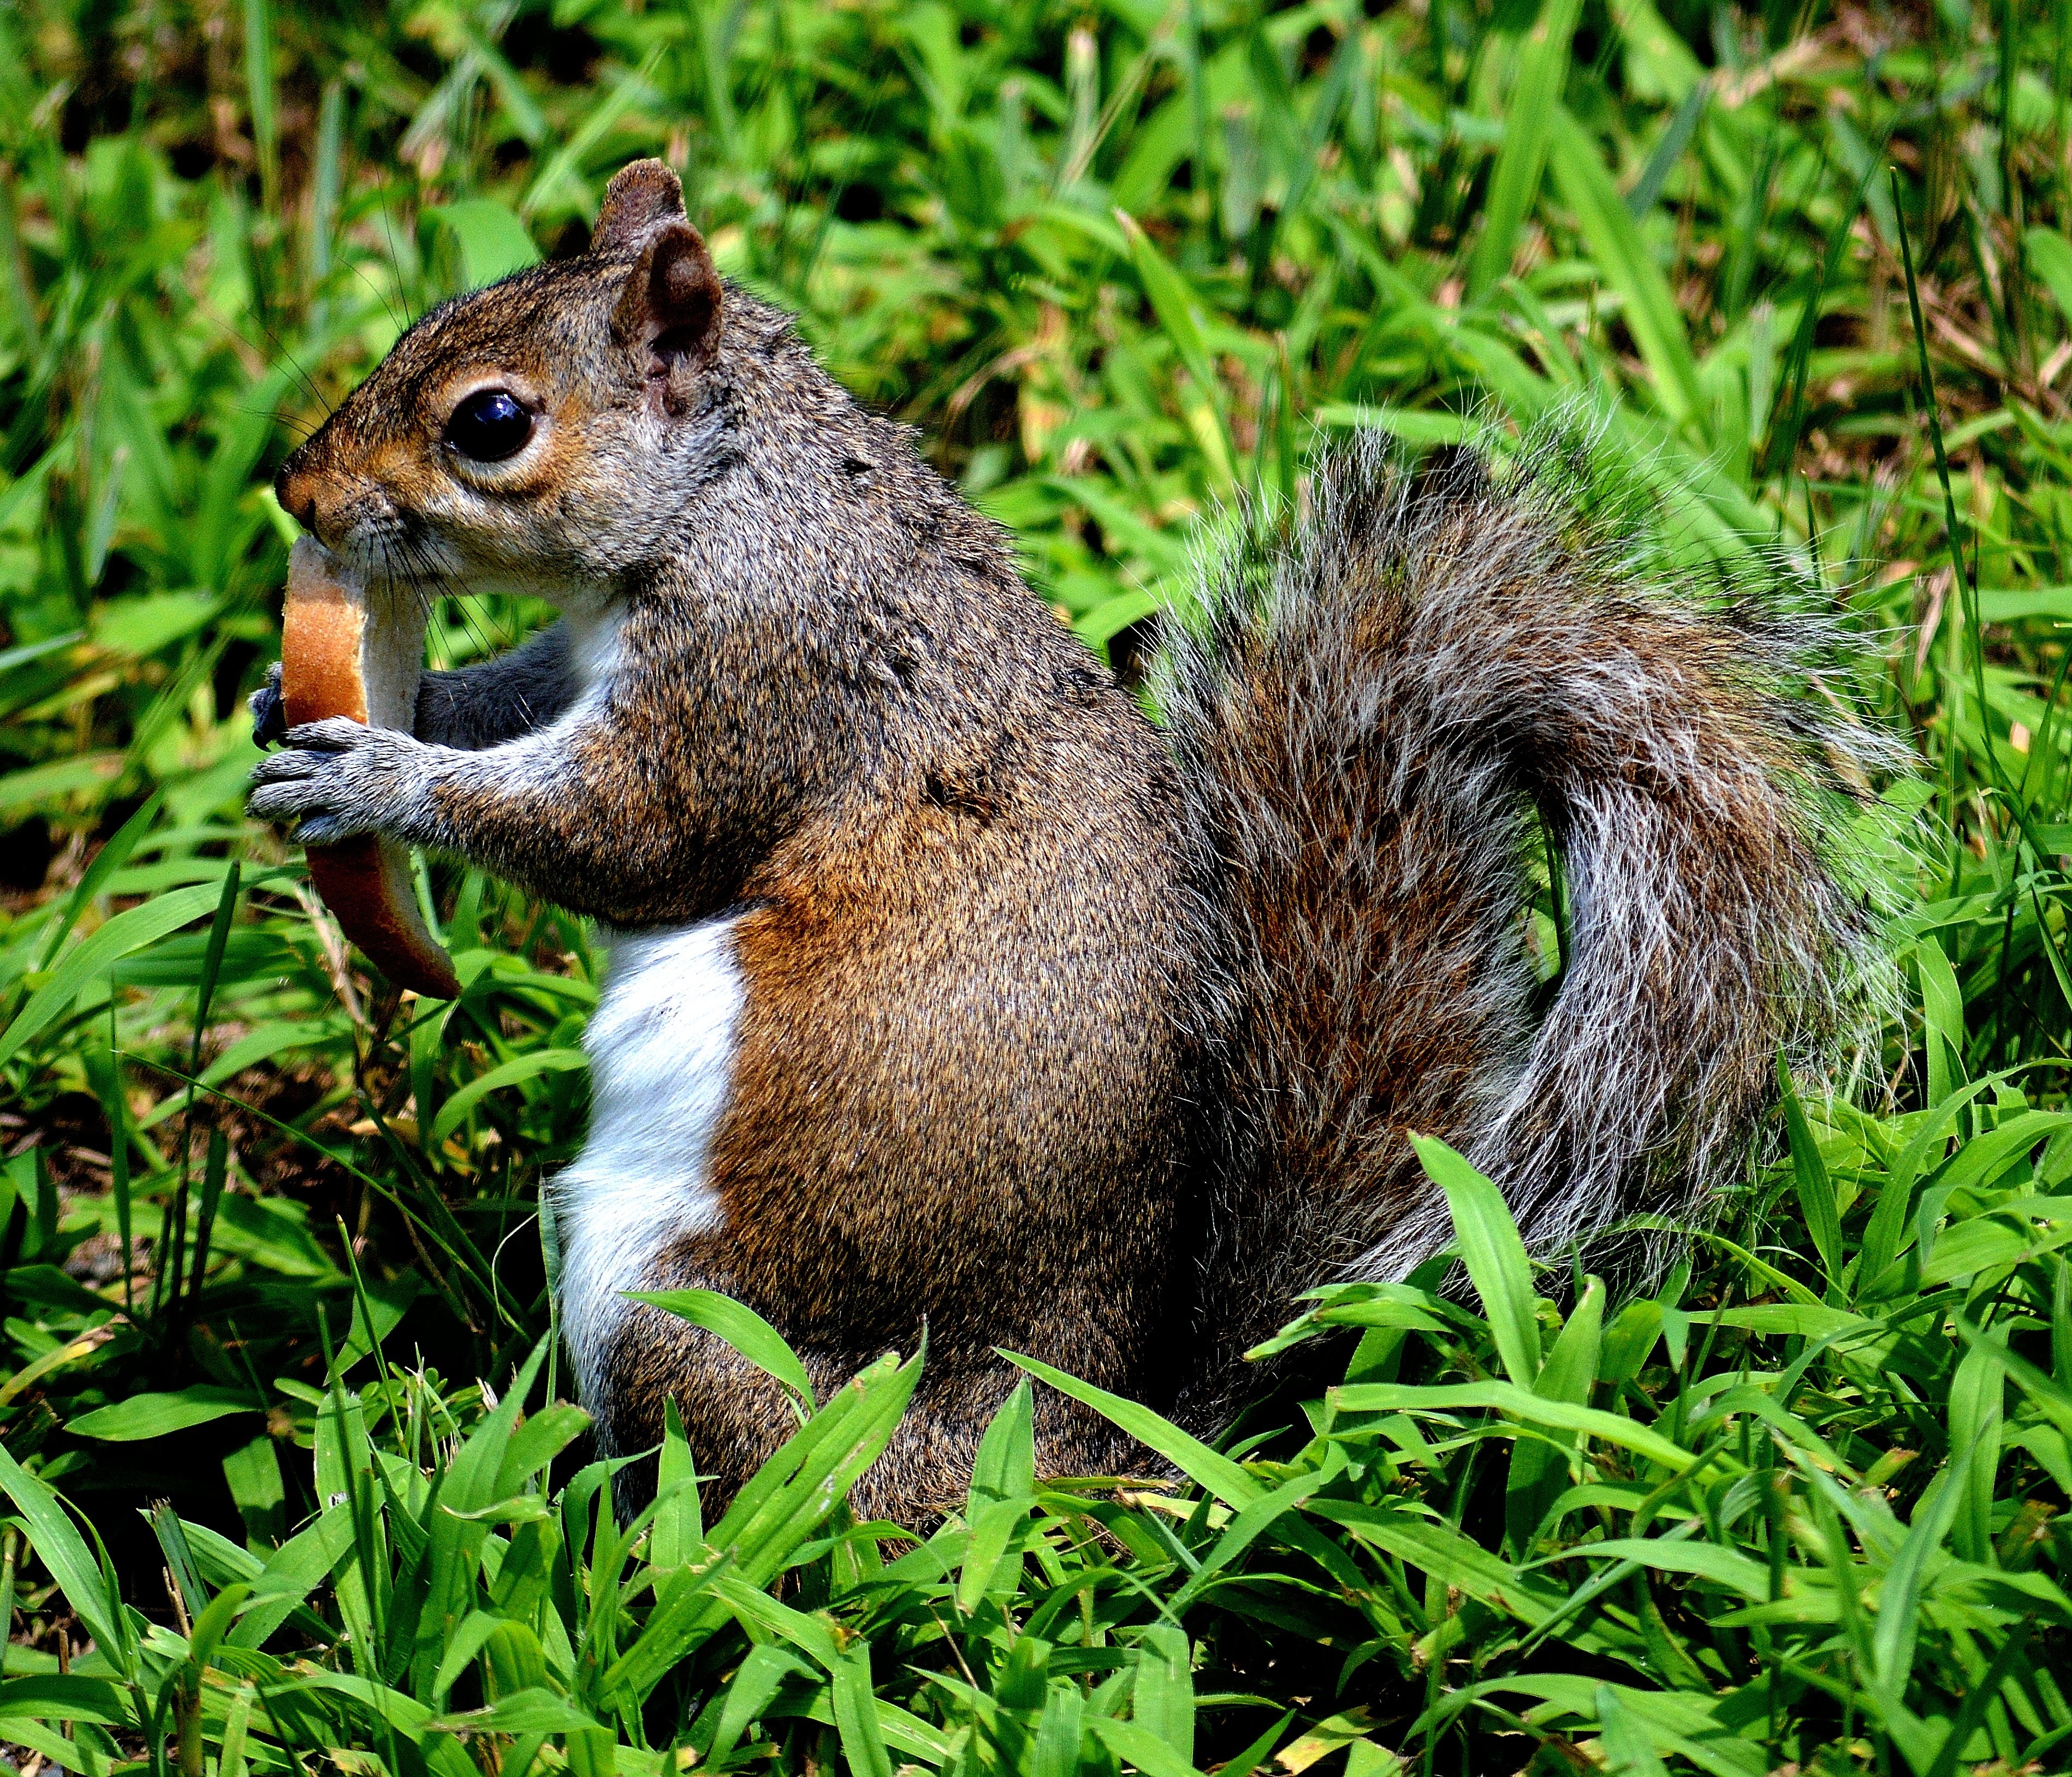
squirrel, vertebrate, grey squirrel, mammal, fox squirrel, terrestrial animal, ground squirrels, wildlife, grass, whiskers, snout, rodent, grass family, chipmunk, tail, plant, adaptation, fawn, Douglas squirrel